Cannabis in Sweden

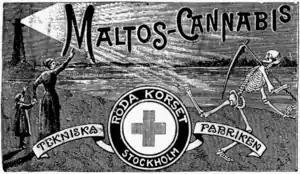
Advertisement for cannabis from the 1800s

Cannabis in Sweden is illegal for all purposes. It is illegal for recreational purposes, for most medical purposes and possession of even small amounts of cannabis is a criminal offence. Consequently, limited medical usage of cannabis-based drugs is only allowed for specific conditions.